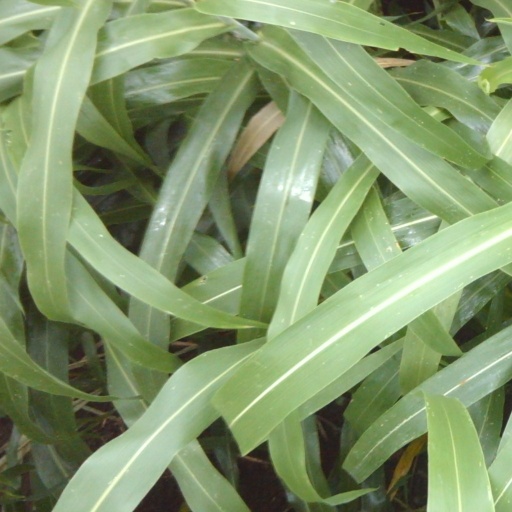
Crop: sorghum